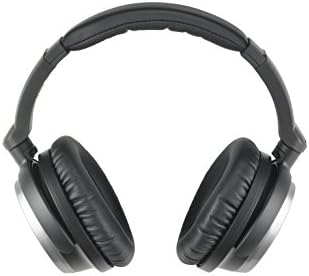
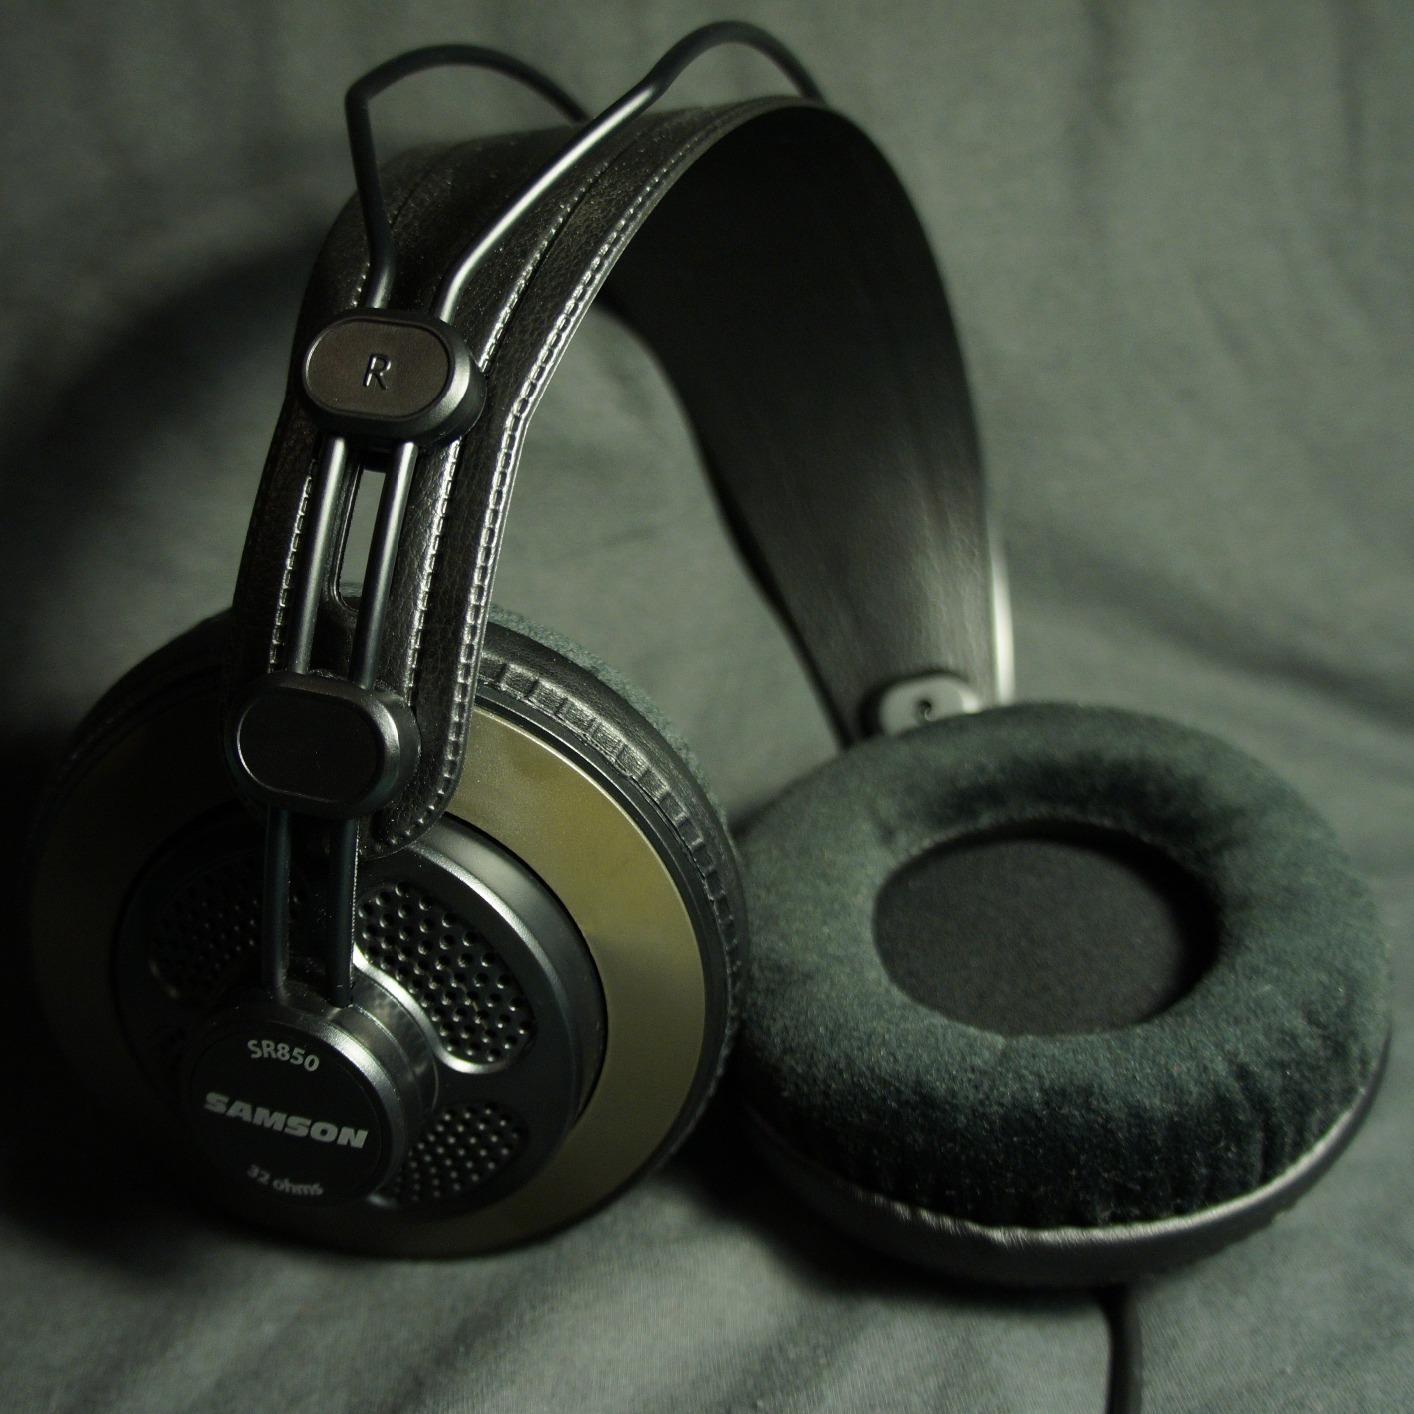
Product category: headphones
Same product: no